René Mouchotte

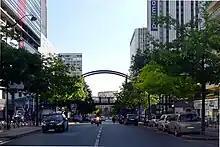
Rue du Commandant-René-Mouchotte in Paris, 2011

In Paris, a street "Rue du Commandant Rene Mouchotte" in the 14th Arrondissement of Paris and a nearby footbridge over the River Seine are named after him. There are two plaques in his memory at Eperlecques. A French Air Force base at Cambrai-Épinoy was named "Base Aérienne 103 "Commandant René Mouchotte"" in his honour. Cambrai Epinoy is no longer an active establishment, so the French Air Force Training Base at Cazaux was named after Commandant Mouchotte in September 2012. At the Lycée Français Charles de Gaulle in London on 18 June 2013 a vitrine by Ian Reed (Allied Forces Heritage Group) was unveiled in honour of Commandant René Mouchotte and the "Forces Aériennes Françaises Libres". The RAF headquarters in Gibraltar was renamed the Mouchotte Building on the weekend of the Battle of Britain Commemorations on 14–15 September 2013.